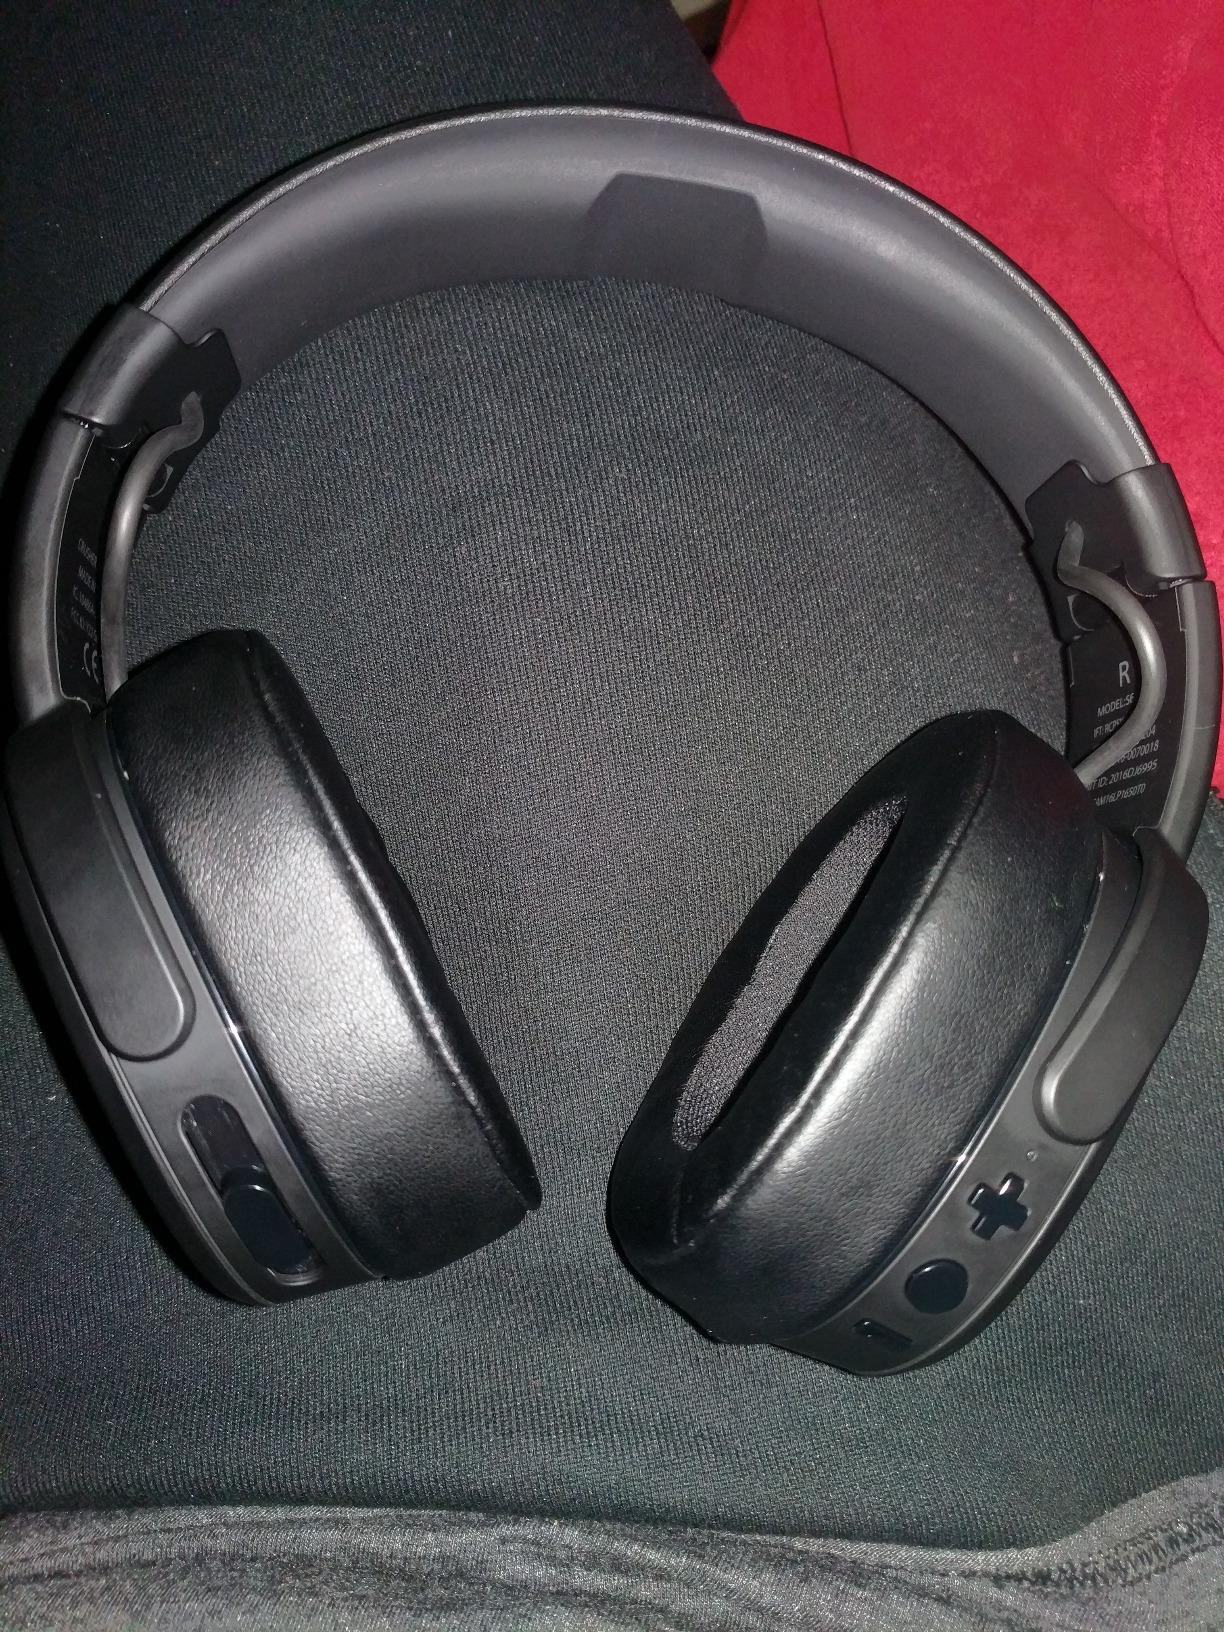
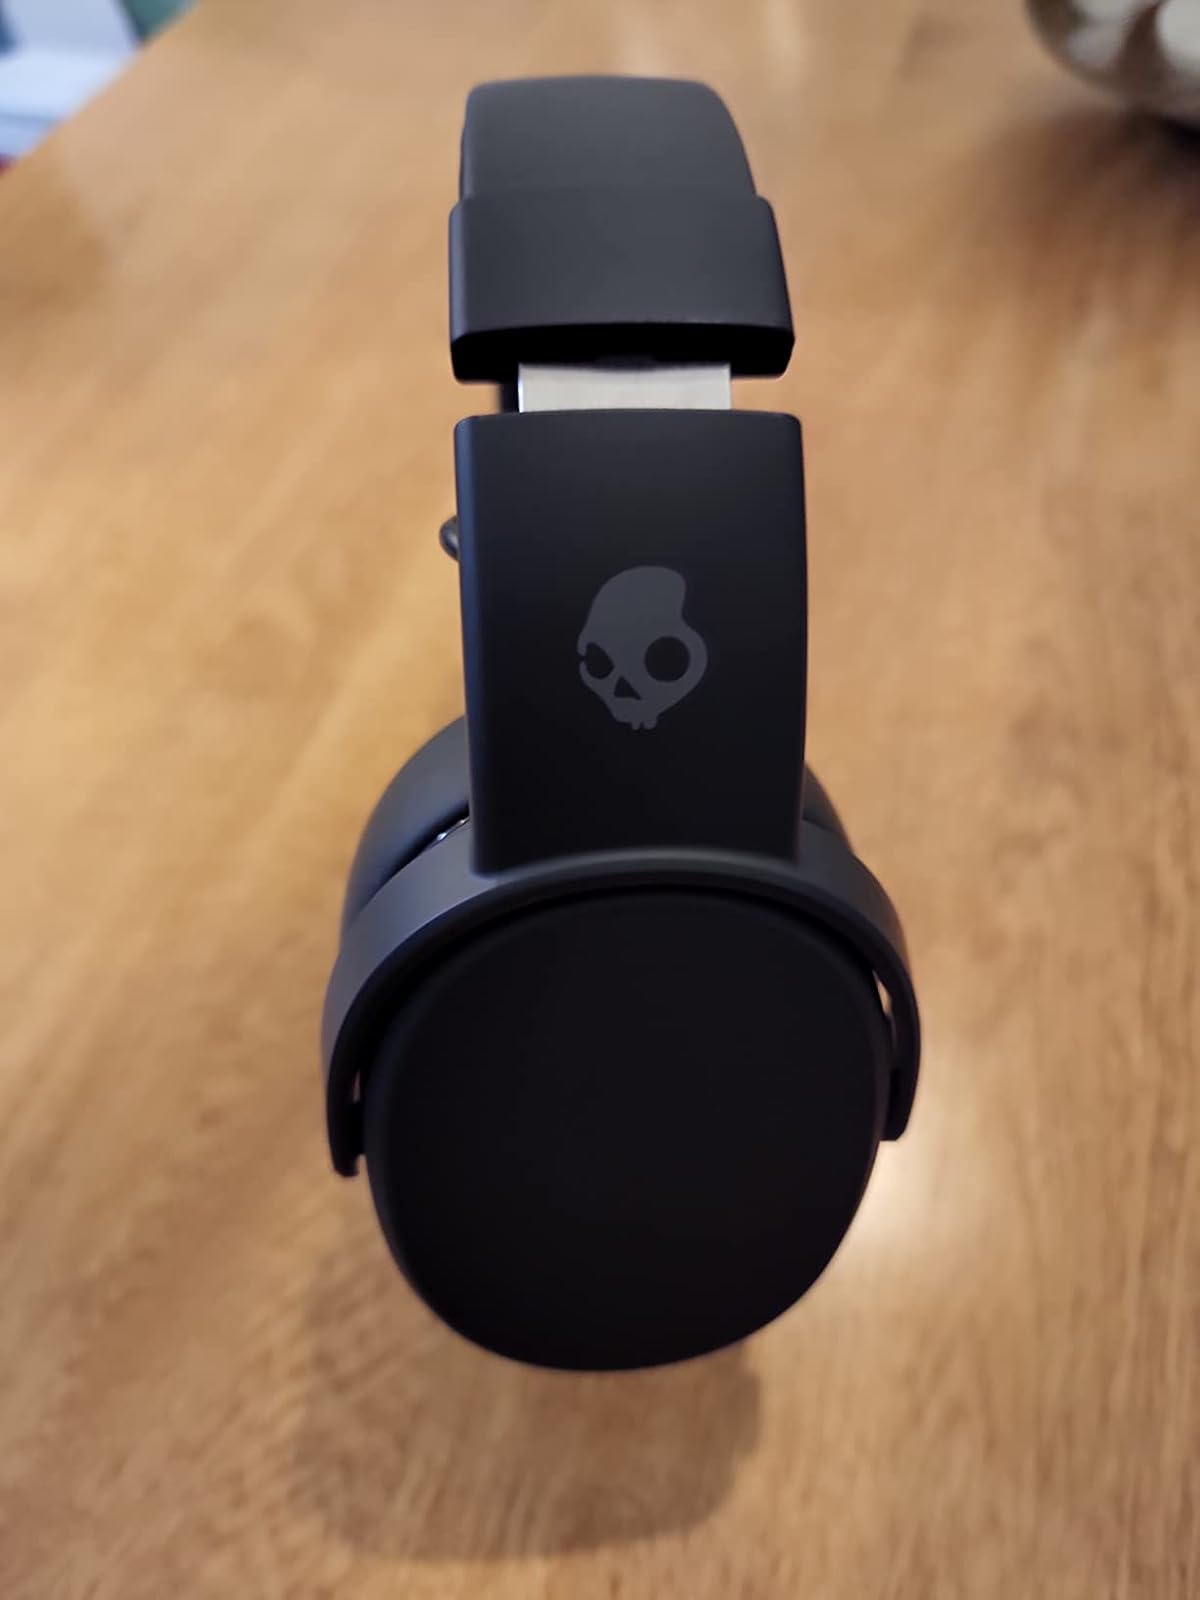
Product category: headphones
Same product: yes